Samuel Oldknow

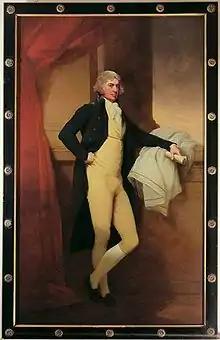
Samuel Oldknow

Samuel Oldknow Jnr, the eldest son of Samuel Oldknow Sr and Margery Foster, was born on 5 October 1756 in Anderton, near Chorley in Lancashire. He had a younger sister named Elizabeth (1758–1762 according to the grave at Rivington Unitarian Chapel), and a brother, Thomas (c.1755/56–1791 d. aged 35 according to the grave at Mellor Parish Church). Oldknow was educated at the local Rivington Grammar School and later served as an apprentice in his uncle's draper's shop in Nottingham. His family were members of the Rivington Unitarian Chapel, where his father was interred in 1759 at the age of 25. Following the death of his father, Oldknow's mother Margery continued to live with the children at Roscoe Lowe Farm, one of the properties she had inherited from her father Thomas Foster, a local yeoman. In 1770, Margery married John Clayton, a farmer, with whom she had three children: Margery, Samuel and John.